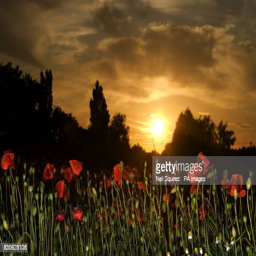
a general view of the sunset over a poppy field